Dotswood, Queensland

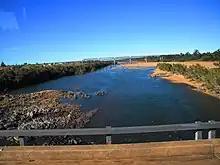
Burdekin River crossing on the Flinders Highway looking towards the railway bridge. 2013

Most of this locality is within of the Department of Defence's Townsville Field Training Area.